In Enemy Country

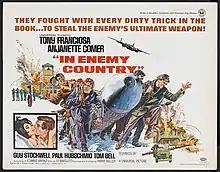

In Enemy Country is a 1968 American war film produced and directed by Harry Keller starring Anthony Franciosa, Anjanette Comer and Guy Stockwell. The film's art direction was by John Beckman and Alexander Golitzen.